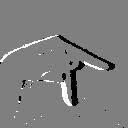
ASL letter: p